Bendegúz Pétervári-Molnár

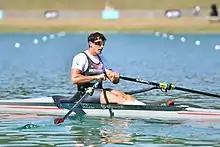
Pétervári-Molnár at the 2022 European Championships in Munich

Bendegúz Pétervári-Molnár (born 14 March 1993 in Budapest) is a Hungarian rower.